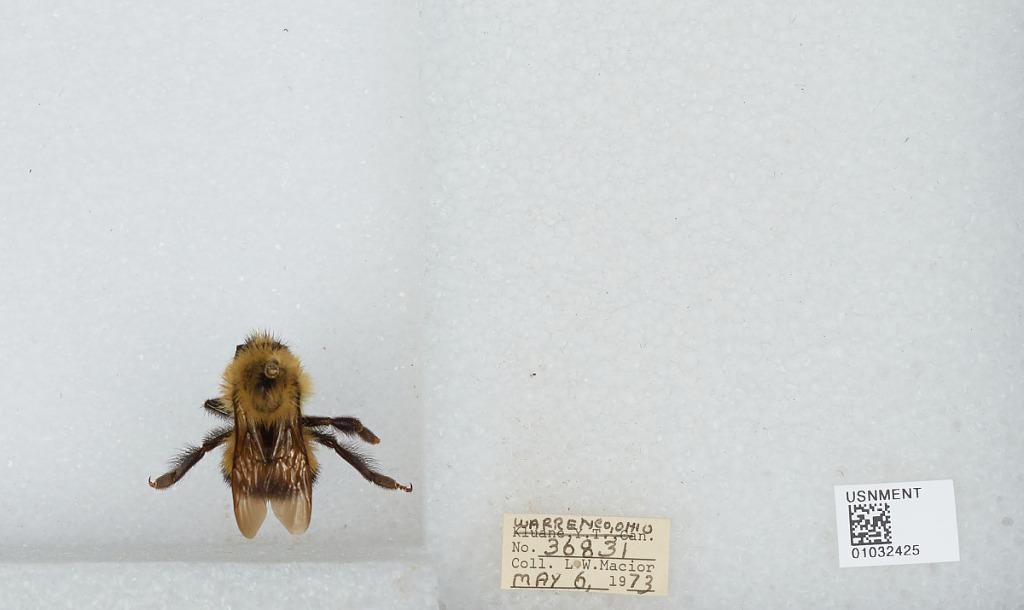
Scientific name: Bombus (Pyrobombus) vagans vagans Smith
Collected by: L. Macior
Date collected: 1973-5-6
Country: United States
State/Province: Ohio
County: Warren
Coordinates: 39.4242, -84.1856